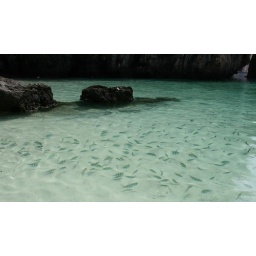
Tiger fish in the warm shallow water will take bread from your hand.